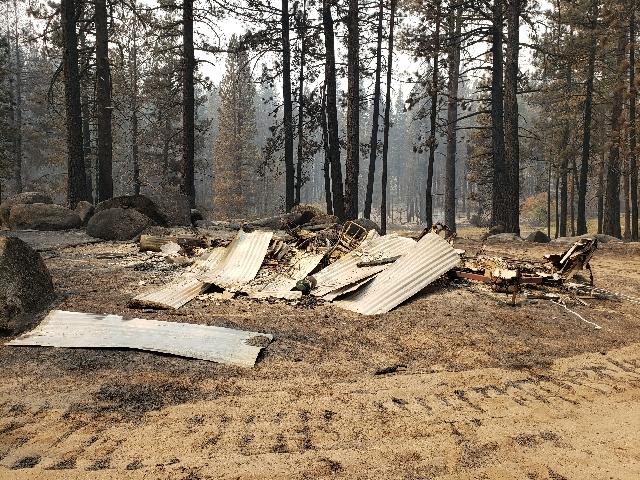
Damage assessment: destroyed